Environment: lab
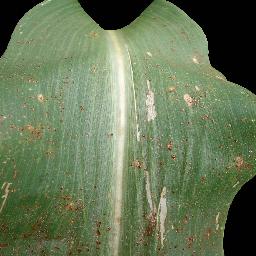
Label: common_rust